2014 FIBA Basketball World Cup

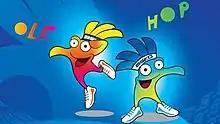
Olé and Hop (official mascots)

On 31 January, FIBA revealed the mascots of the World Cup: Olé and Hop. Olé and Hop's name came from the word "alley-oop"; they are directly inspired from the 2014 World Cup logo, and will have a tour of host cities leading up to the championship.